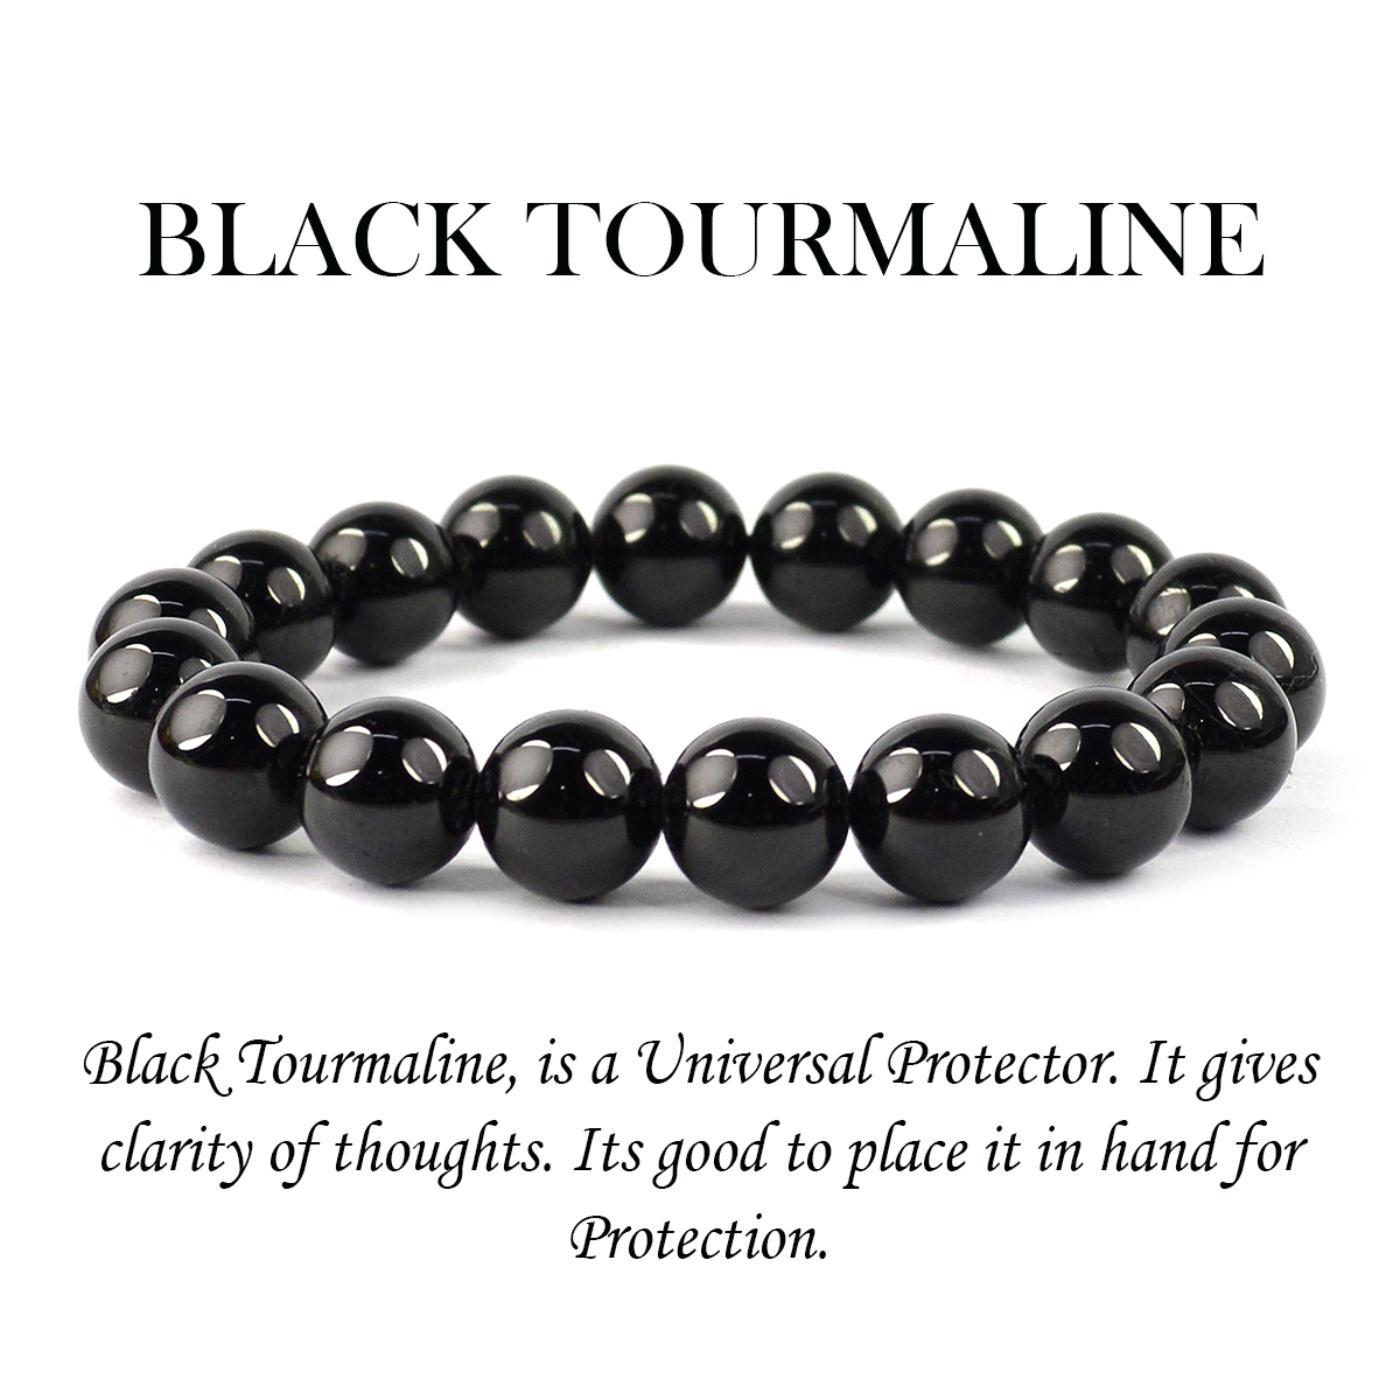
Reiki Crystal Products Black Tourmaline Round Bead 10 mm Bracelet for Reiki and Crystal Healing
Type: Bracelets & Bangles
Brand: Reiki Crystal Products
Price: Rs. 949
Stretchable Elastic Handmade Natural Crystal Stone Bracelet | Diameter : 2.5 Inch. | Stone Size - 10 mm | Shape : Round |Charged By Reiki Grand Master & Vastu Expert
Features: Stretchable Elastic Handmade Natural Crystal Stone Bracelet | Diameter : 2.5 Inch. | Stone Size - 10 mm | Shape : Round | Charged By Reiki Grand Master & Vastu Expert,Natural Healing Stone for Reiki Healing, Crystal Healing, Numerology, Tarot, Astrology, Vastu, Angle Healing & Feng Shui,100% Authentic, Original and Natural Healing Stone / Crystal - small holes, crack marks on the surface or inside the stones are often visible,Material : Natural Healing Stones See Images & Product Description For Healing Properties /Advantages,Stylish Party-Daily-Office-Casual Wear Reiki Healing Stone Bracelet for Men, Women, Boys, Girls. Best for Gifting & Personal Use.
Included: Pack Of 1 X Black Tourmaline 10 mm Bracelet